Alexander Khaminsky

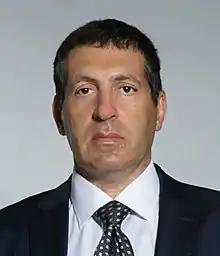

Alexander Mikhailovich Khaminsky (born 30 June 1966) is a Russian social activist, lawyer, human rights activist, and health professional.